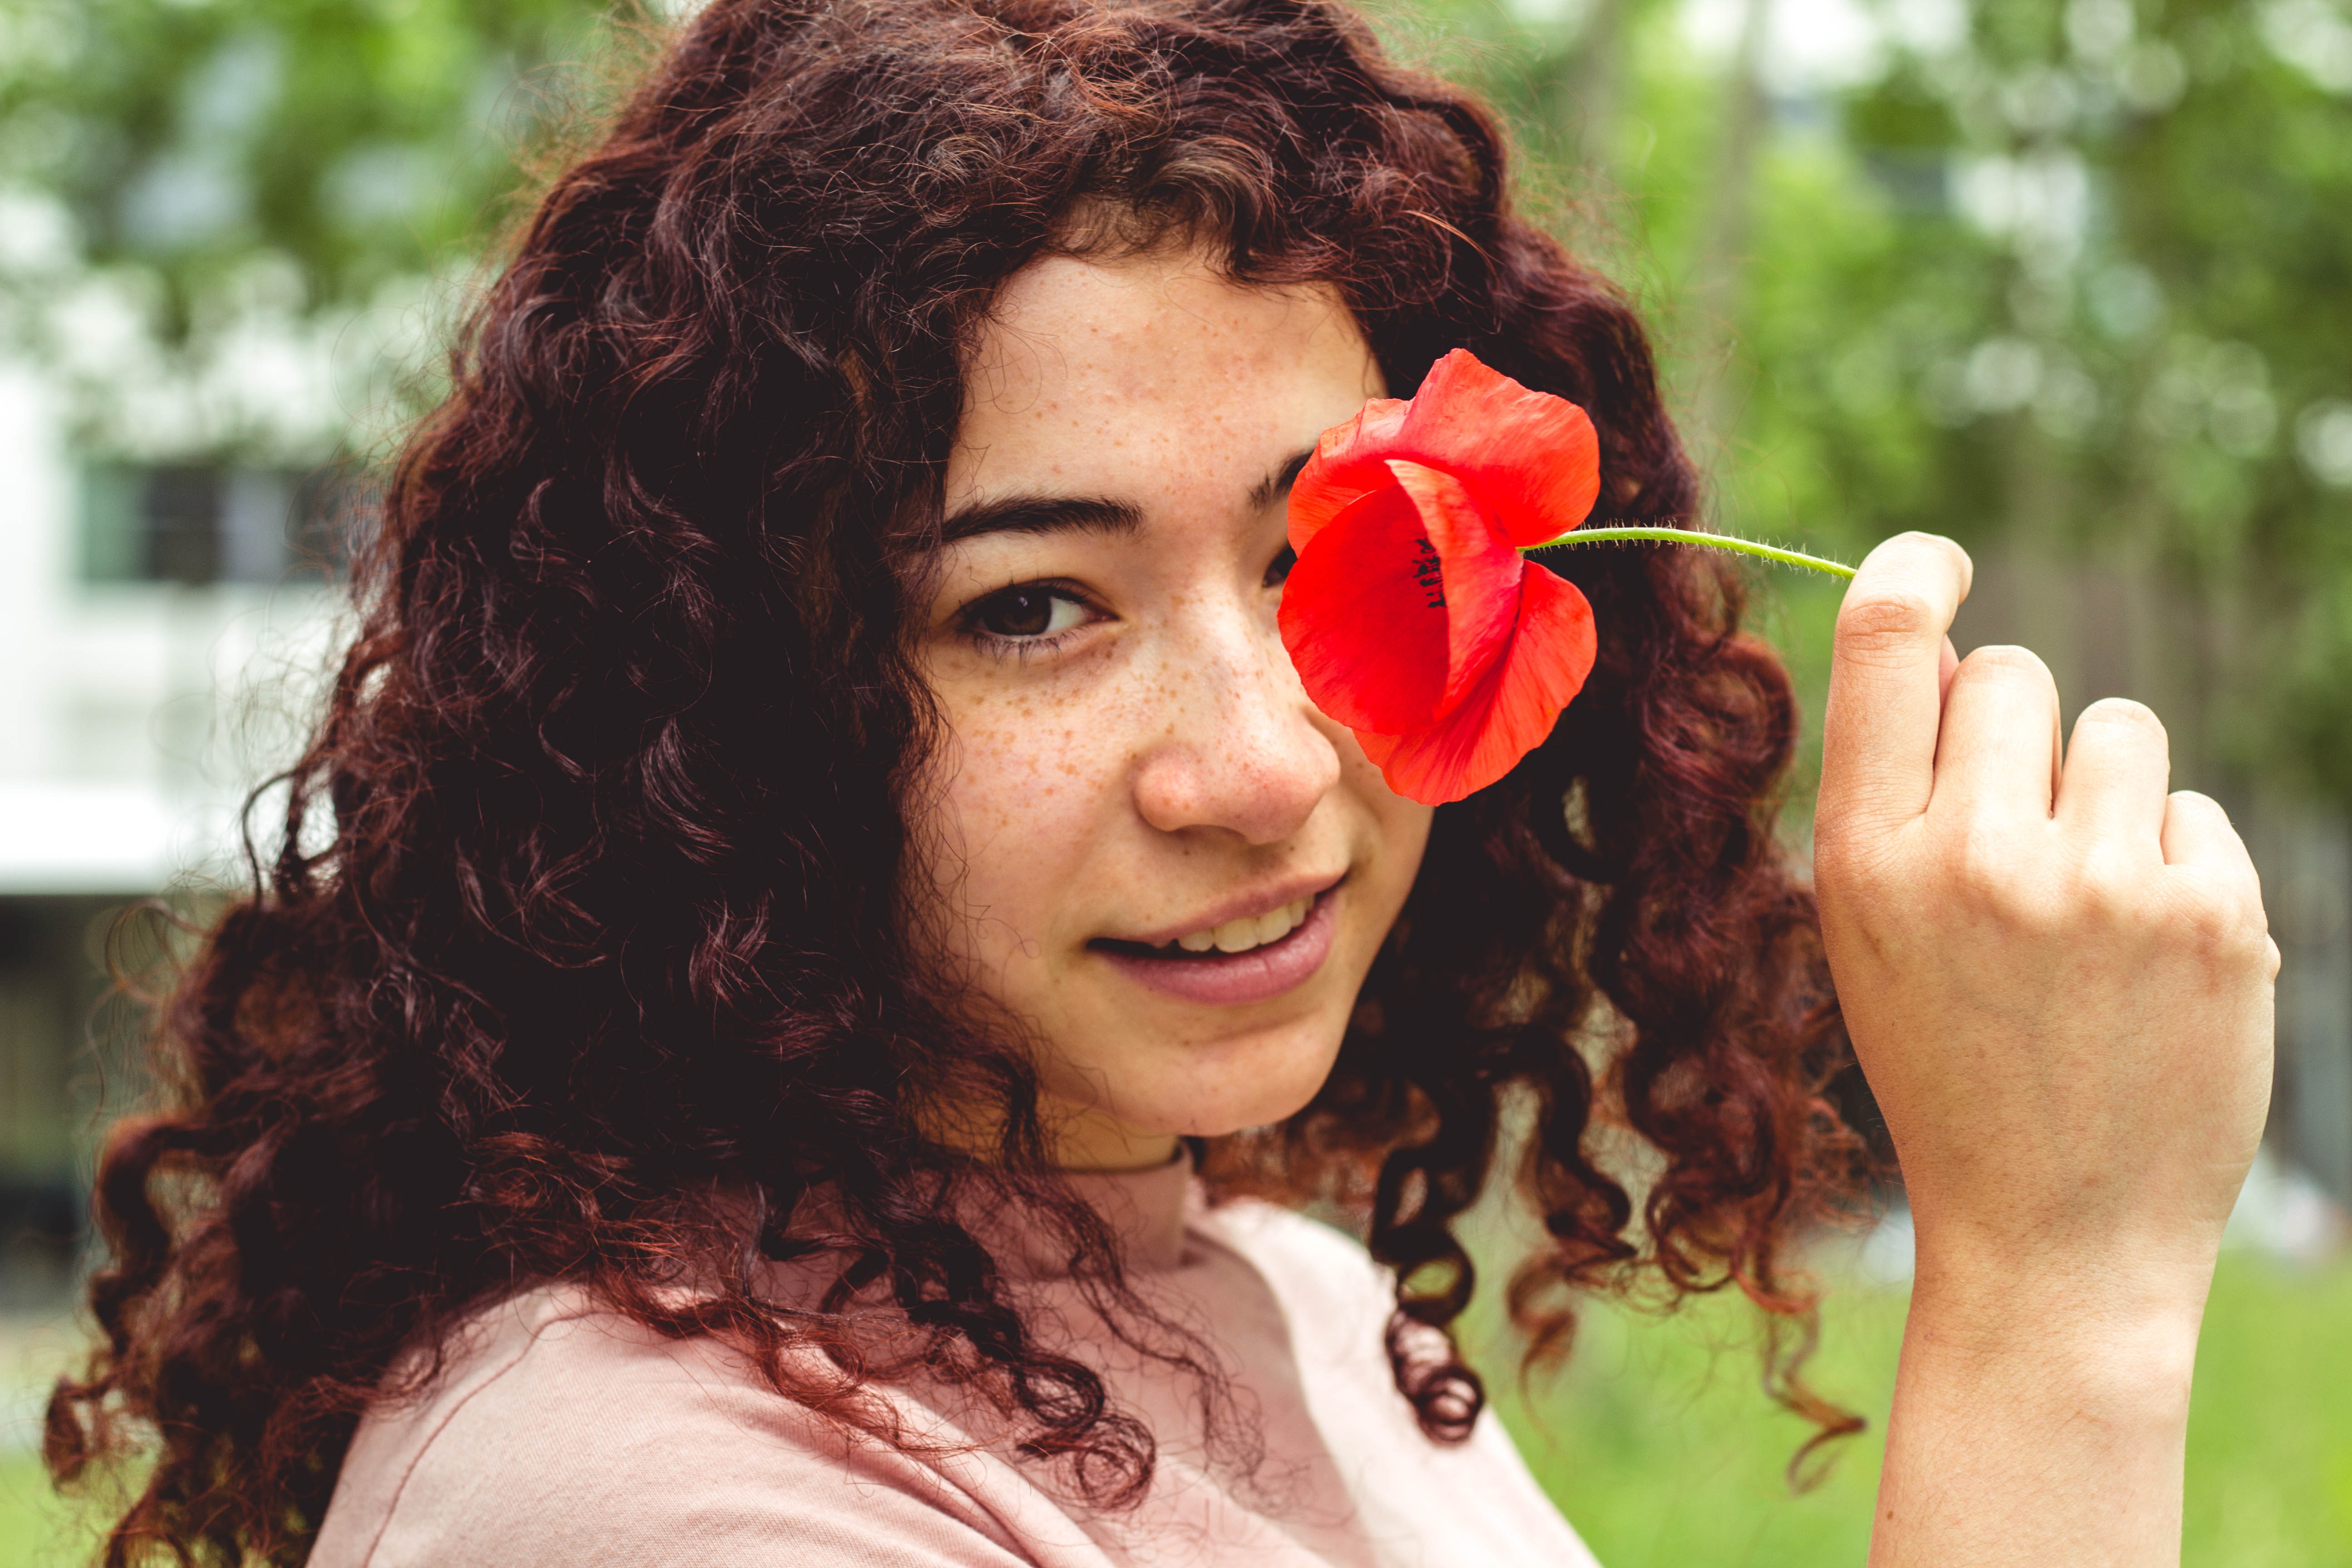
hair, face, lip, nose, beauty, hairstyle, cheek, brown hair, smile, fun, plant, photography, flower, long hair, happy, black hair, ear